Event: Nepal Earthquake
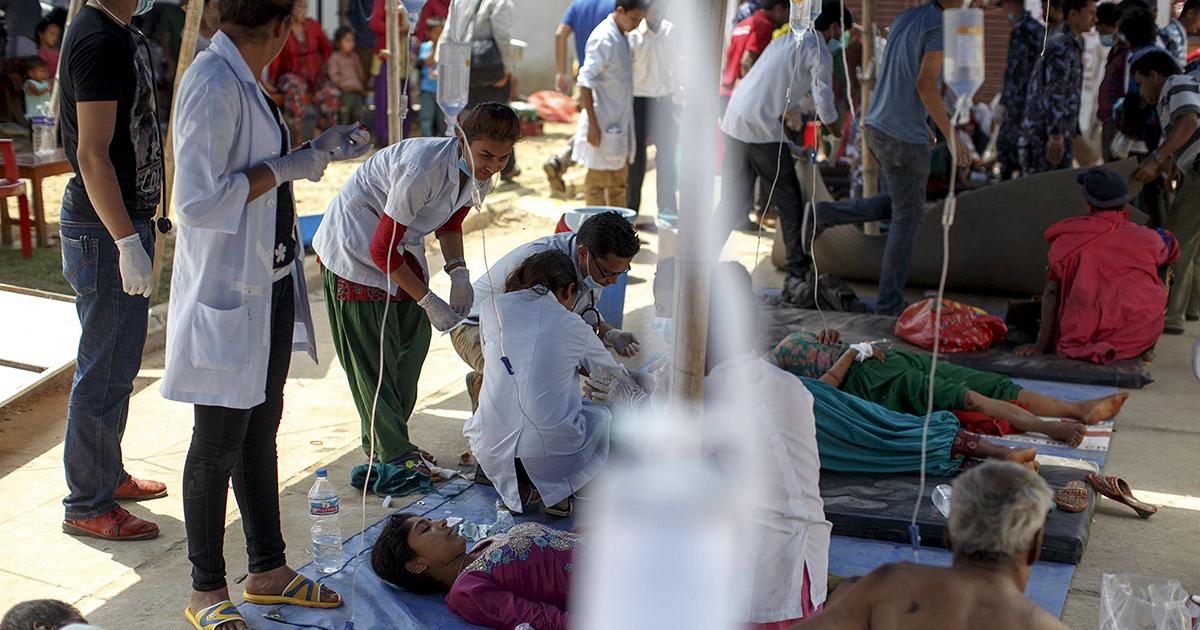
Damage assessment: damage